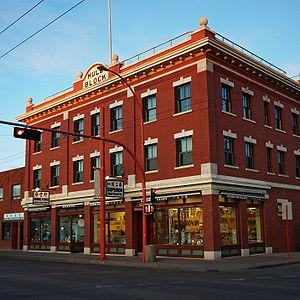
Cet article recense les lieux patrimoniaux de l'Alberta inscrits au répertoire des lieux patrimoniaux du Canada, qu'ils soient de niveau provincial, fédéral ou municipal.